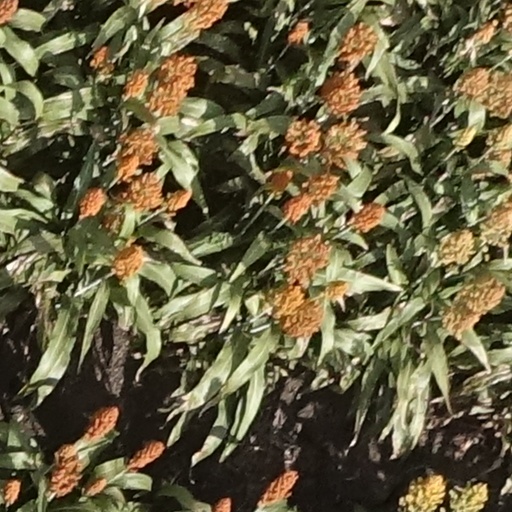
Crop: sorghum